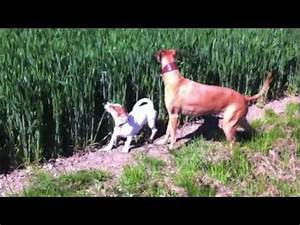
Label: dog